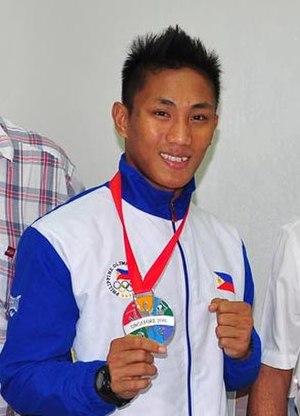
Rogen Ladon est un boxeur philippin né le 10 novembre 1993.